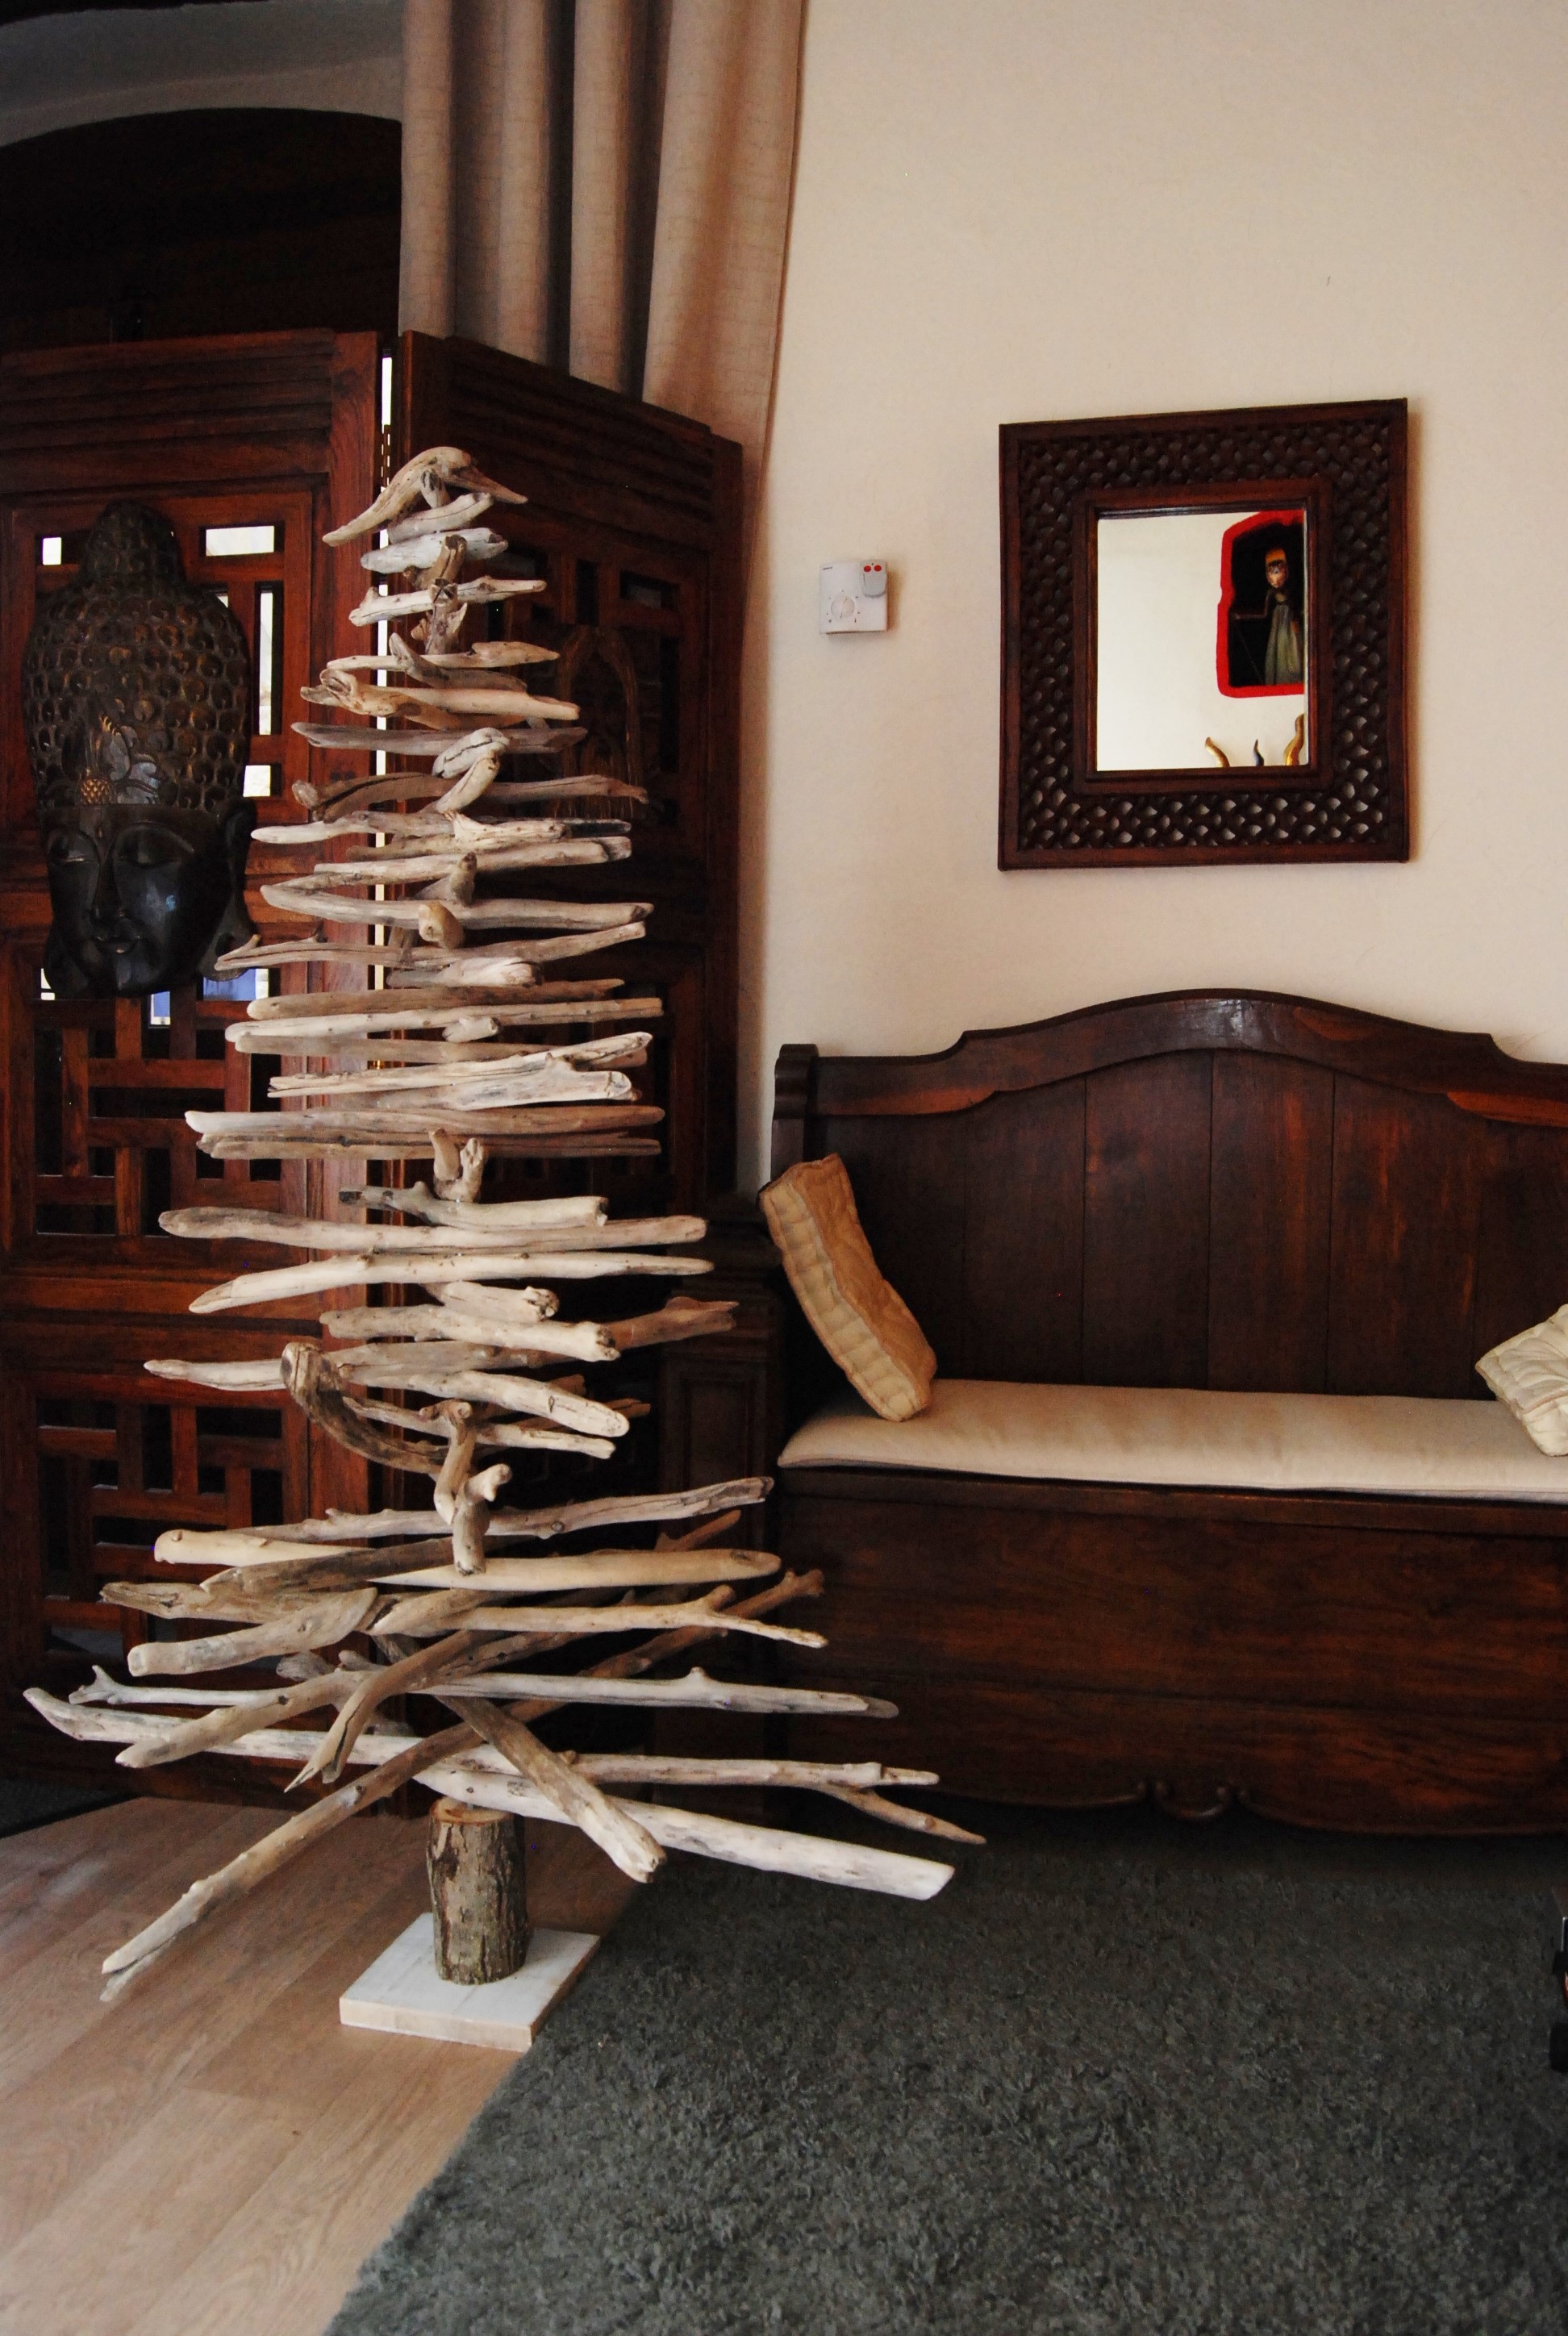
table, wood, house, chair, floor, home, living room, furniture, room, interior design, christmas decoration, design, hardwood, stairs, dining room, flooring, man made object, fir wood float, wooden decoration